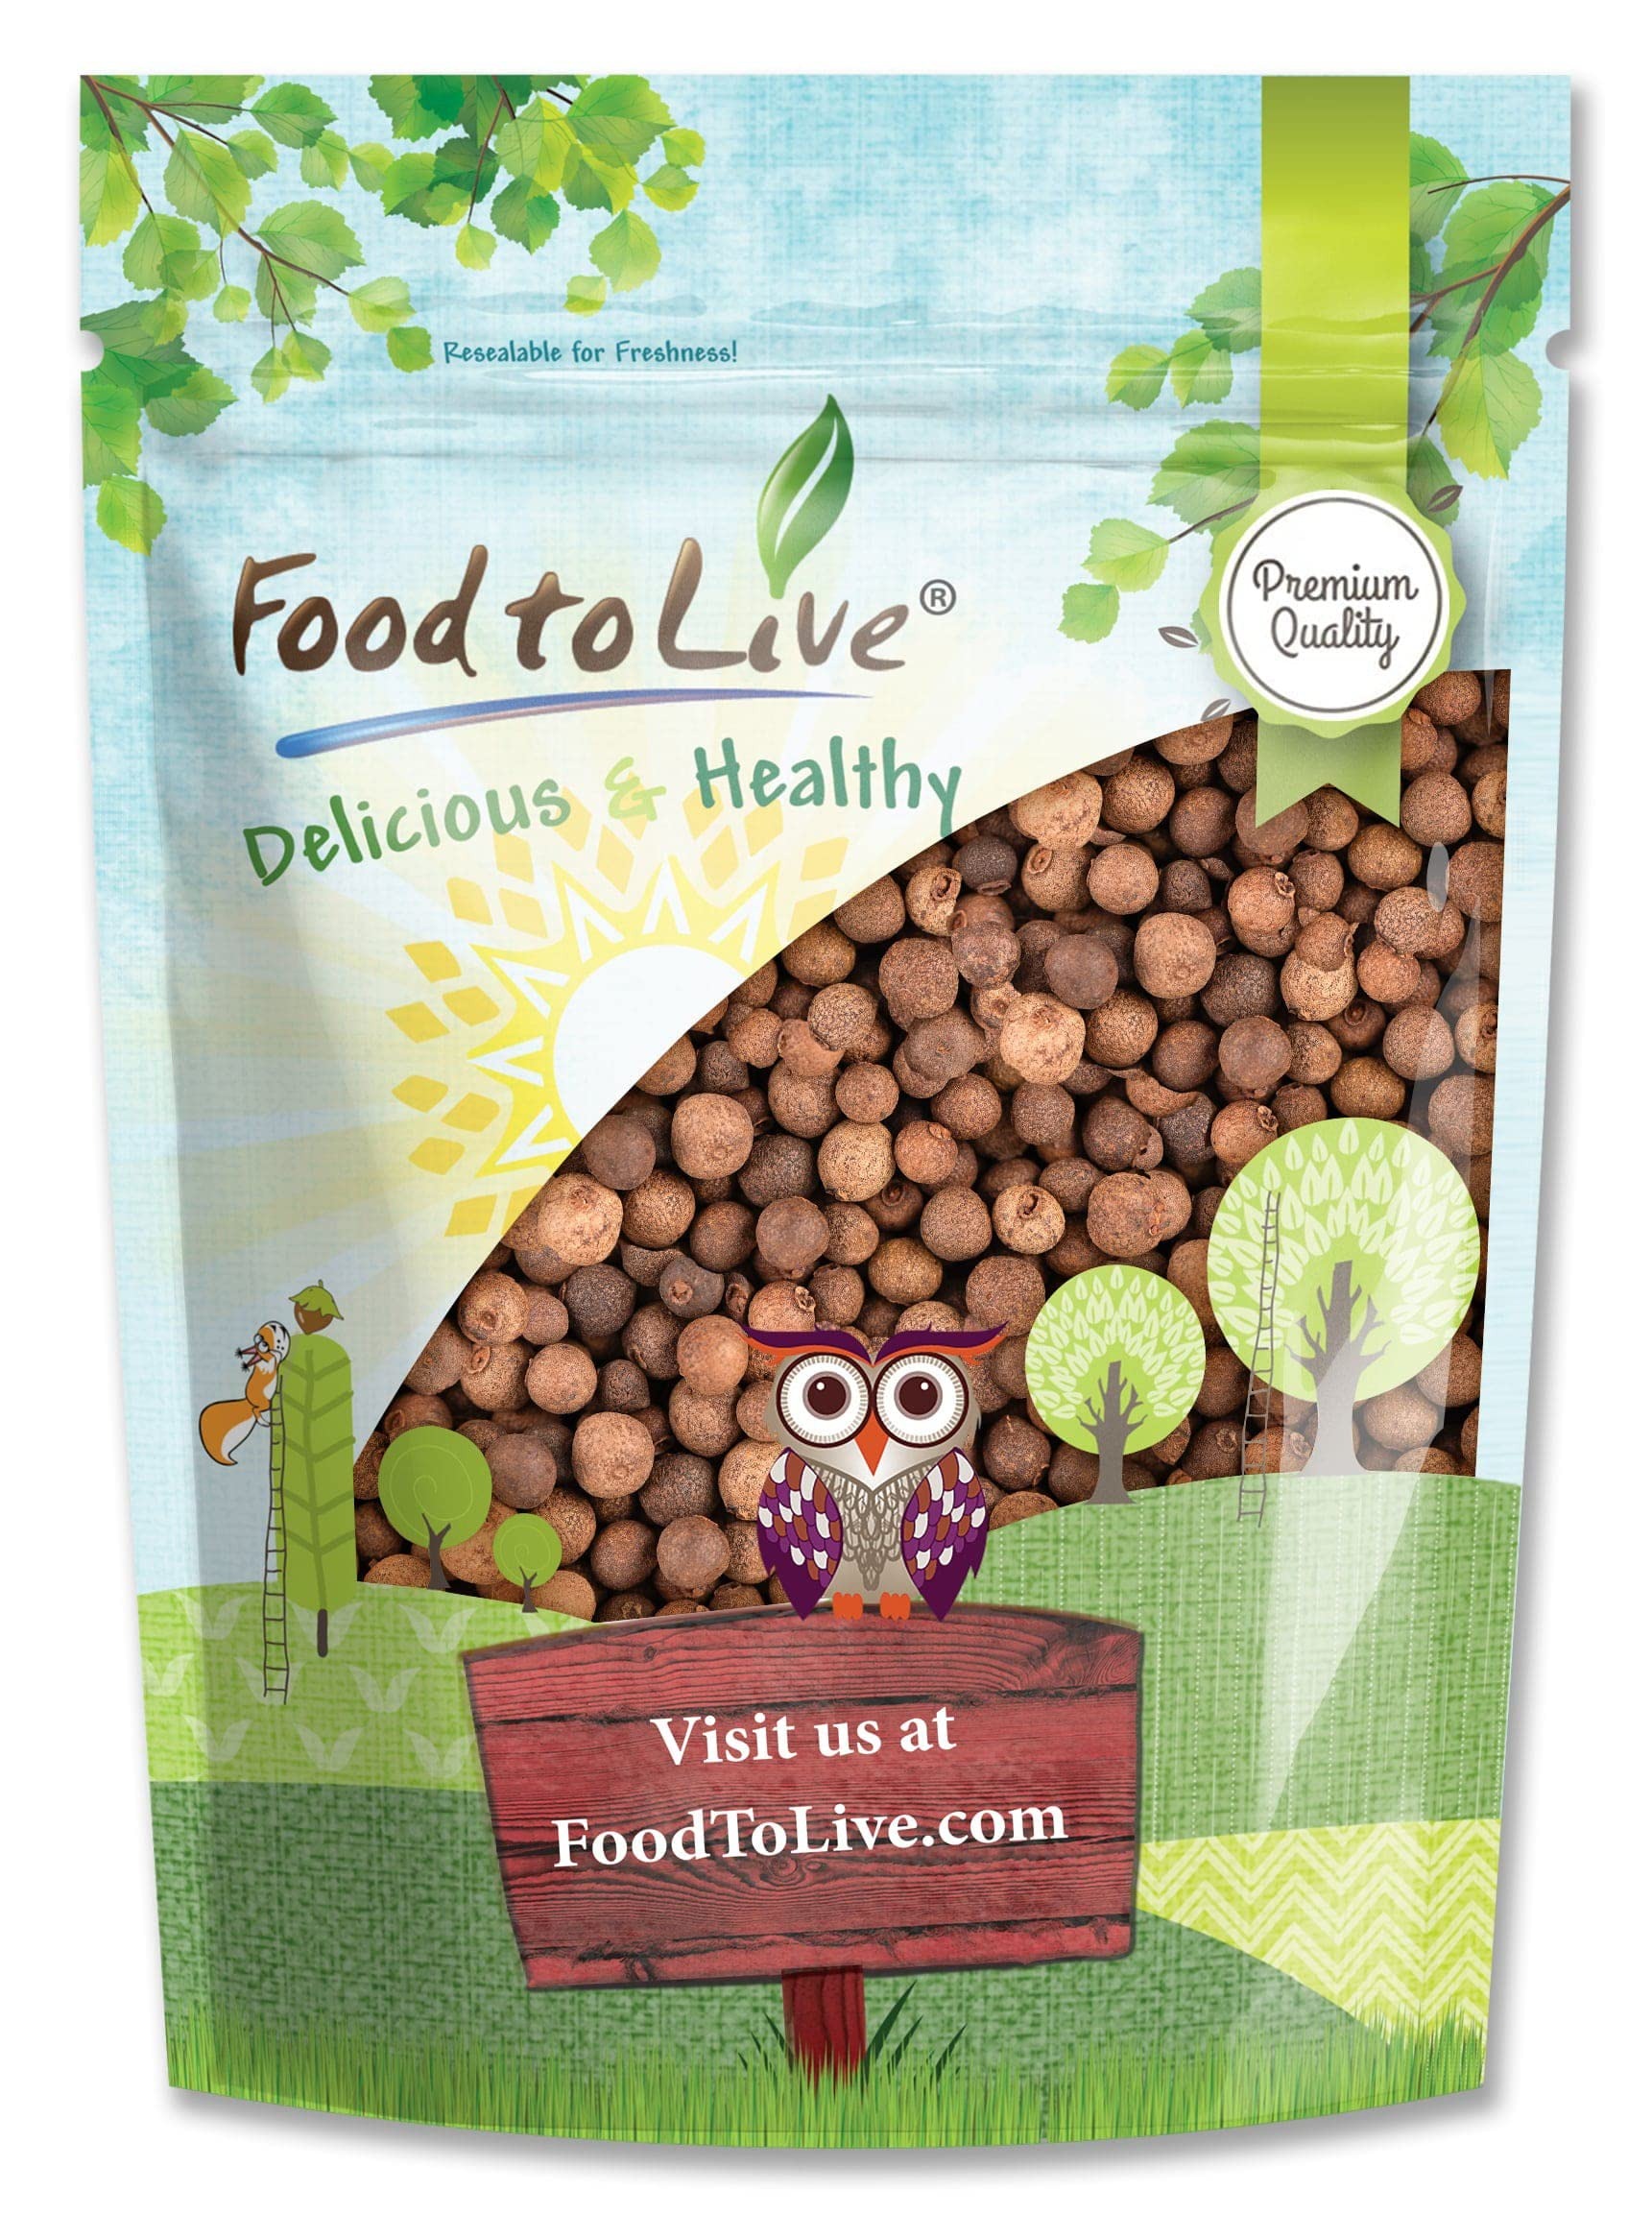
Item Name: Food to Live Whole Allspice Berries, 1 Pound – Jamaican Pepper, Vegan, Kosher, Bulk. High in Fiber, Calcium. Great for Spicing, Seasoning, Pickling, Spice Blends. Perfect for Grinder Refill.
Bullet Point 1: ✔️PREMIUM QUALITY : Whole Allspice Berries by Food to Live are of Premium Quality and . They contain no additives and are cholesterol free.
Bullet Point 2: ✔️KOSHER & VEGAN PALEO KETO: Our Allspice Berries are Kosher and suitable for various diets, including Vegan, Vegetarian, Paleo, and Keto (in moderation).
Bullet Point 3: ✔️HIGHLY NUTRITIOUS: Food to Live Whole Allspice Berry Spice is super rich in Calcium, Potassium, Magnesium, Vitamins A and C, Phosphorus, and Folate.
Bullet Point 4: ✔️VERSETILE SPICE: Allspice Berries is a super aromatic seasoning that’s perfect for spicing baked goodies, grains, pickling, and even warm beverages. Grind these whole berries and use as a base for homemade spice blends.
Bullet Point 5: ✔️WHOLE BERRIES PERFECT FOR GRINDER REFILL: Whole Allspice Berries are excellent if you prefer freshly ground spices. Use these berries for your refillable grinder at home and enjoy authentic fragrance of allspice every time.
Value: 16.0
Unit: Ounce

Price: 16.74